Hurricane Diana

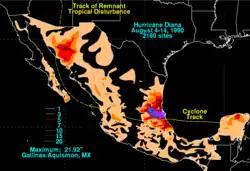
Rainfall from Diana in Mexico

Offshore Quintana Roo, the island of Cozumel reported sustained winds of . While crossing over the Yucatán Peninsula, sustained winds of and gusts to were observed in Mérida. In addition, wind gusts of were reported in the towns of Felipe Carrillo Puerto and José María Morelos, respectively. Diana also caused heavy rain across the area, though damage is unknown. Due to heavy rainfall, minor street flooding occurred in Chetumal, Quintana Roo.